Théodore Pilette

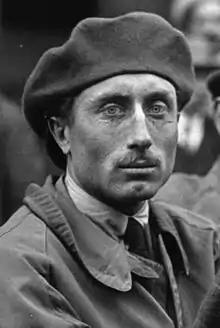
Pilette in 1914

Théodore Eugène Pilette (8 September 1883 – 13 May 1921) was a Belgian racing driver. He started racing in 1903 and was the first Belgian to race at the Indianapolis 500. Competing in the 1913 event with his works Mercedes-Knight, Pilette was among the first Europe-based drivers to travel from overseas for the race. Despite having the smallest engine, he took fifth place, averaging 68.148 mph (109.674 km/h) over the 500 miles (800 km).